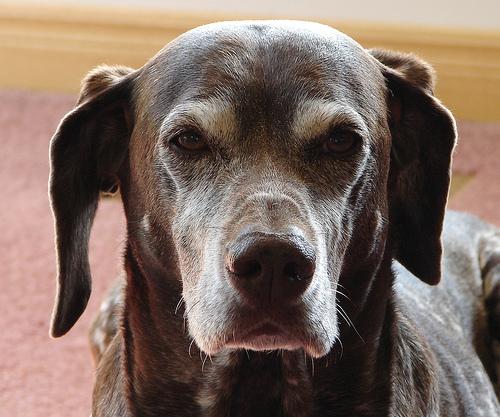
Breed: german shorthaired